Fairey Delta 2

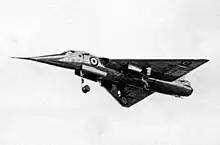
The first Delta 2 "WG774" in its original design format landing at Farnborough in 1956 during that year's SBAC Show using its 'droop snoot', described by its inventor as a sectional fuselage

At the time, Fairey was mostly known for producing naval aircraft, such as the Fairey Swordfish biplane and the Fairey Firefly monoplane; the design team lacked experience with high speed projects. As a remedy to this, in October 1951, Sir Robert Lickley of Hawker Aircraft was promptly recruited as Fairey's new Chief Engineer and became a major force behind the programme. Data that had been obtained from the earlier model work also proved to have been highly valuable to the Fairy Delta 2 programme. Early development work on the FD2 would be hindered by two major factors, a lack of available information on wing and intake design, and the declaring of Fairey Gannet as a 'super-priority' by the British government, which had necessitated delays.